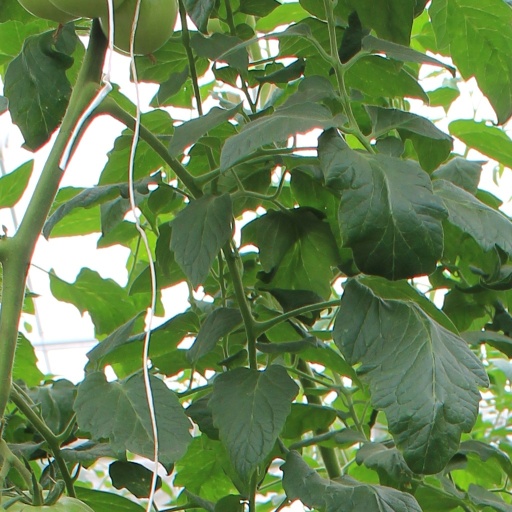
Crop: tomato